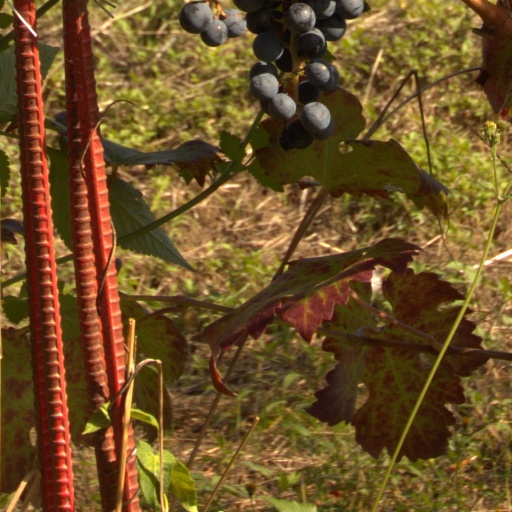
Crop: grape